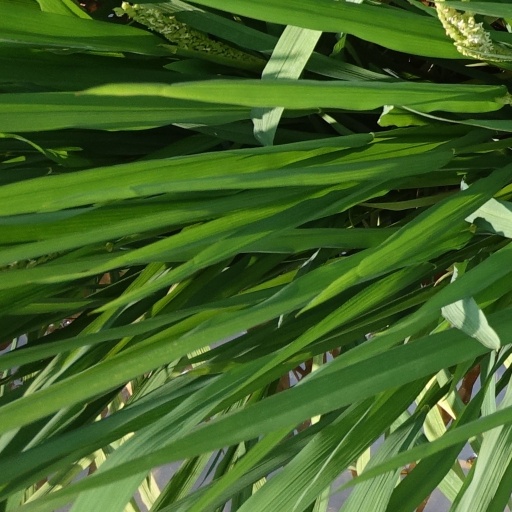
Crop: rice